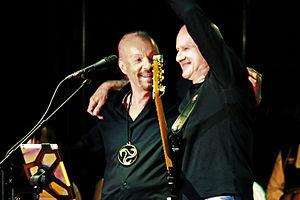
Dan Ar Braz et Alan Stivell lors de son concert inaugural de la tournée liée à la promotion de l'album Celebration, lors du Festival Interceltique de Lorient 2012.
Alan Stivell, né Alan Cochevelou le 6 janvier 1944 à Riom, est un auteur-compositeur-interprète et musicien français. Il milite pour la reconnaissance culturelle, linguistique et politique de la Bretagne. Chanteur, il est aussi multi-instrumentiste : bombarde, cornemuse écossaise, flûte irlandaise, synthétiseurs et surtout harpe celtique.